Dean Foods

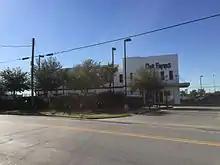
Oak Farms offices, East Downtown, Houston

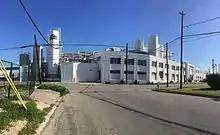
Oak Farms factory, East Downtown, Houston

In May 2015 Dean Foods announced that they would introduce a national milk brand, DairyPure, which would appear alongside regional brands, in an attempt to boost sales.